Eddy Verheijen

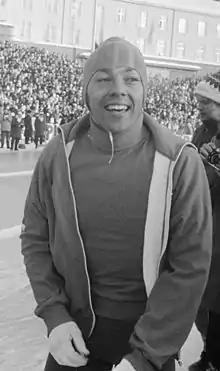
Verheijen in 1970

Frits Eddy Verheijen (born 21 March 1946) is a retired speed skater from the Netherlands. He competed at the 1972 Winter Olympics in the 500 and 1500 meter events finishing in 25th and 19th place, respectively.